Emotional Arithmetic

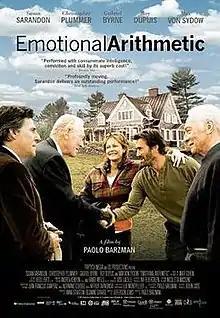
Theatrical release poster

Emotional Arithmetic is a 2007 Canadian drama film directed by Paolo Barzman, based on the novel by Matt Cohen, about the emotional consequences for three Holocaust survivors when they are reunited decades later. The film stars Gabriel Byrne, Roy Dupuis, Christopher Plummer, Susan Sarandon, and Max von Sydow. It opened at the Toronto International Film Festival, in Toronto, Ontario, Canada, on September 15, 2007, and was released, in Canada, on April 18, 2008.